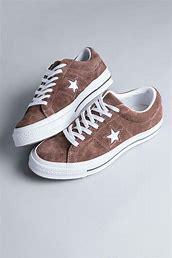
Brand: Converse
Model: One Star Ox